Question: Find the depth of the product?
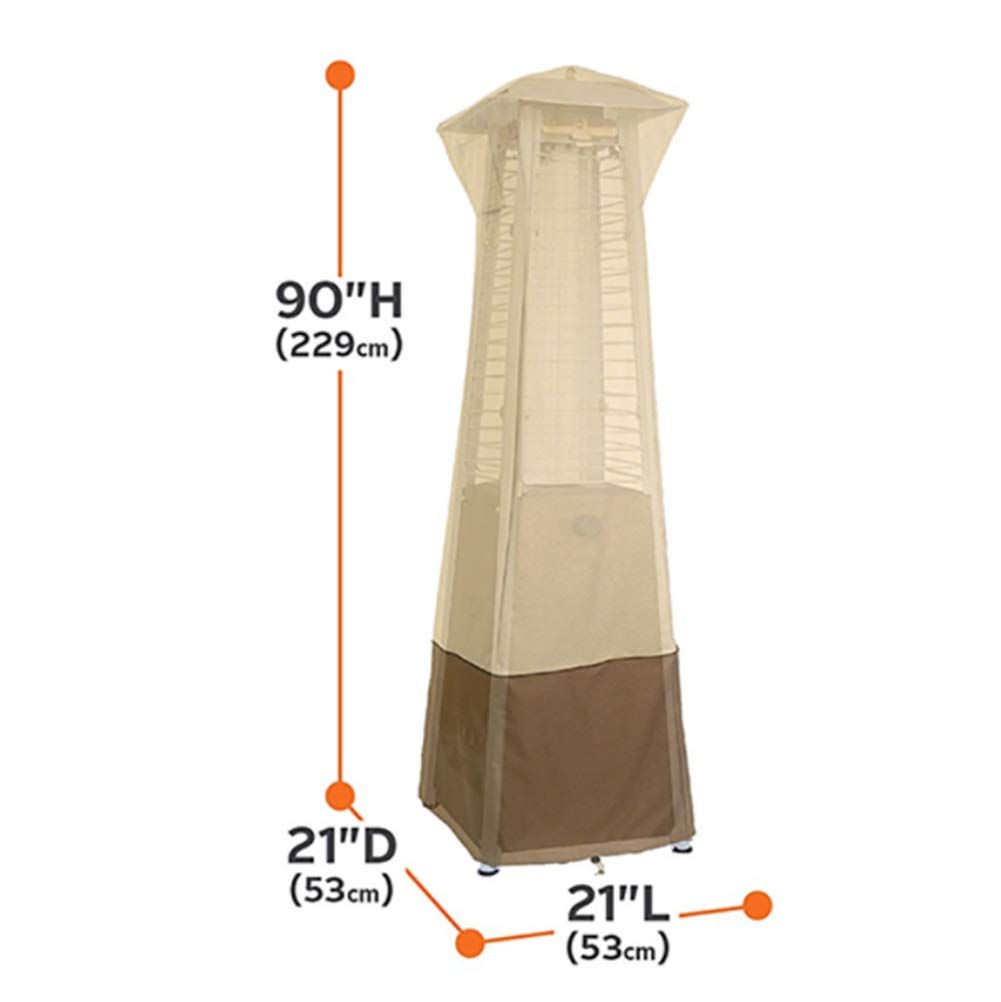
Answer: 229.0 centimetre